HMS Swift (G46)

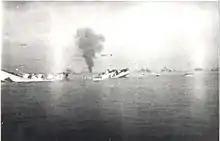
"Swift" sinking on 24 June.

"Swift" was laid down at J. Samuel White's Cowes, Isle of Wight shipyard on 12 June 1942 and was launched on 15 June 1943. She was completed on 6 December 1943, and assigned the Pennant number G46.